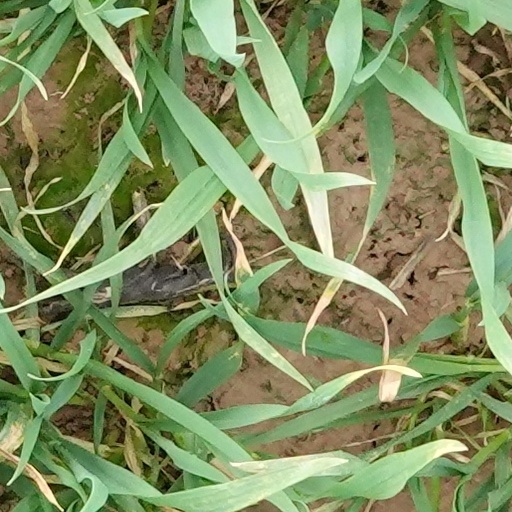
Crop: wheat